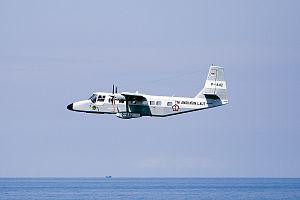
Le GAF Nomad est un avion à décollage et atterrissage court bi-turbopropulseur australien à aile haute pour le transport régional. Il fut conçu et construit par la société publique Government Aircraft Factories. Les clients principaux furent le service médical aéroporté, l'armée australienne et le service des douanes.
Le Pusat Penerbangan TNI Angkatan Laut ou Puspenerbal est la composante aérienne de la marine indonésienne. Son siège est situé sur la base aéronavale de Surabaya. Toutefois, les escadrons sont répartis dans l'ensemble du pays.